Hellcats

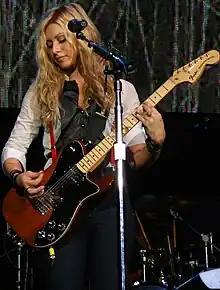
"Los Angeles Times" and "Newsday" praised Michalka by saying she has a big talent. "The New York Times" and "Variety" criticized her performance.

On March 8, 2010, "The Hollywood Reporter" announced that Aly Michalka and Gail O'Grady were the first actresses to be cast in the series. Michalka would play the lead role of Marti Perkins, a college girl who decided to join the "Hellcats", and O'Grady was to portray Wanda Perkins, Marti's mother. The site later announced that actress Ashley Tisdale was cast as Savannah Monroe (then known as Sierra Sloane), the fiercely intense captain of the Hellcats.